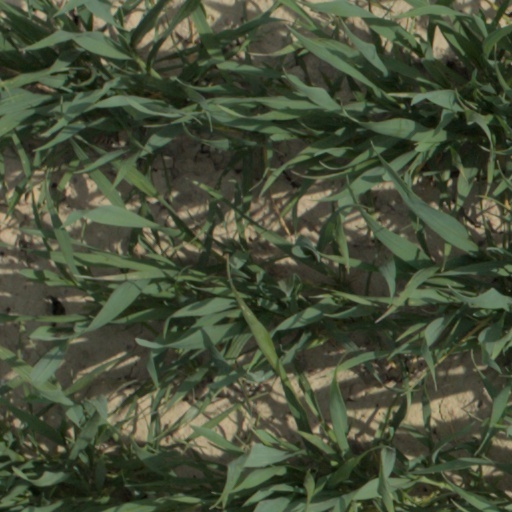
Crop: wheat